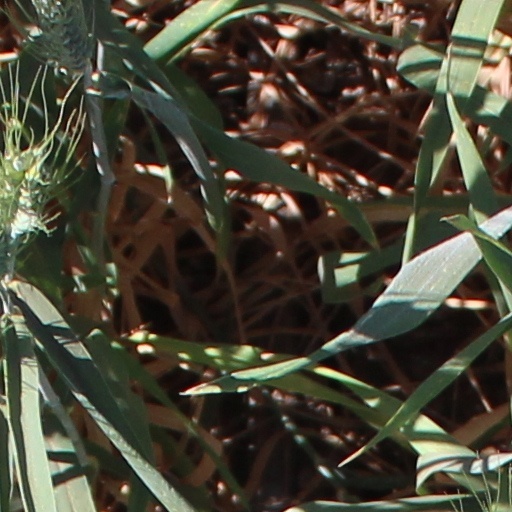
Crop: wheat